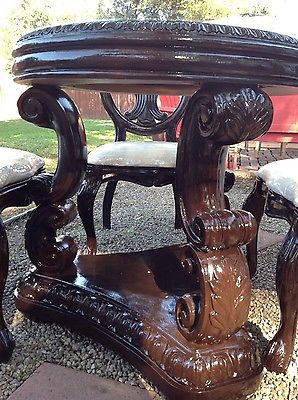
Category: table